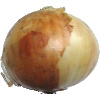
Label: Onion White 1